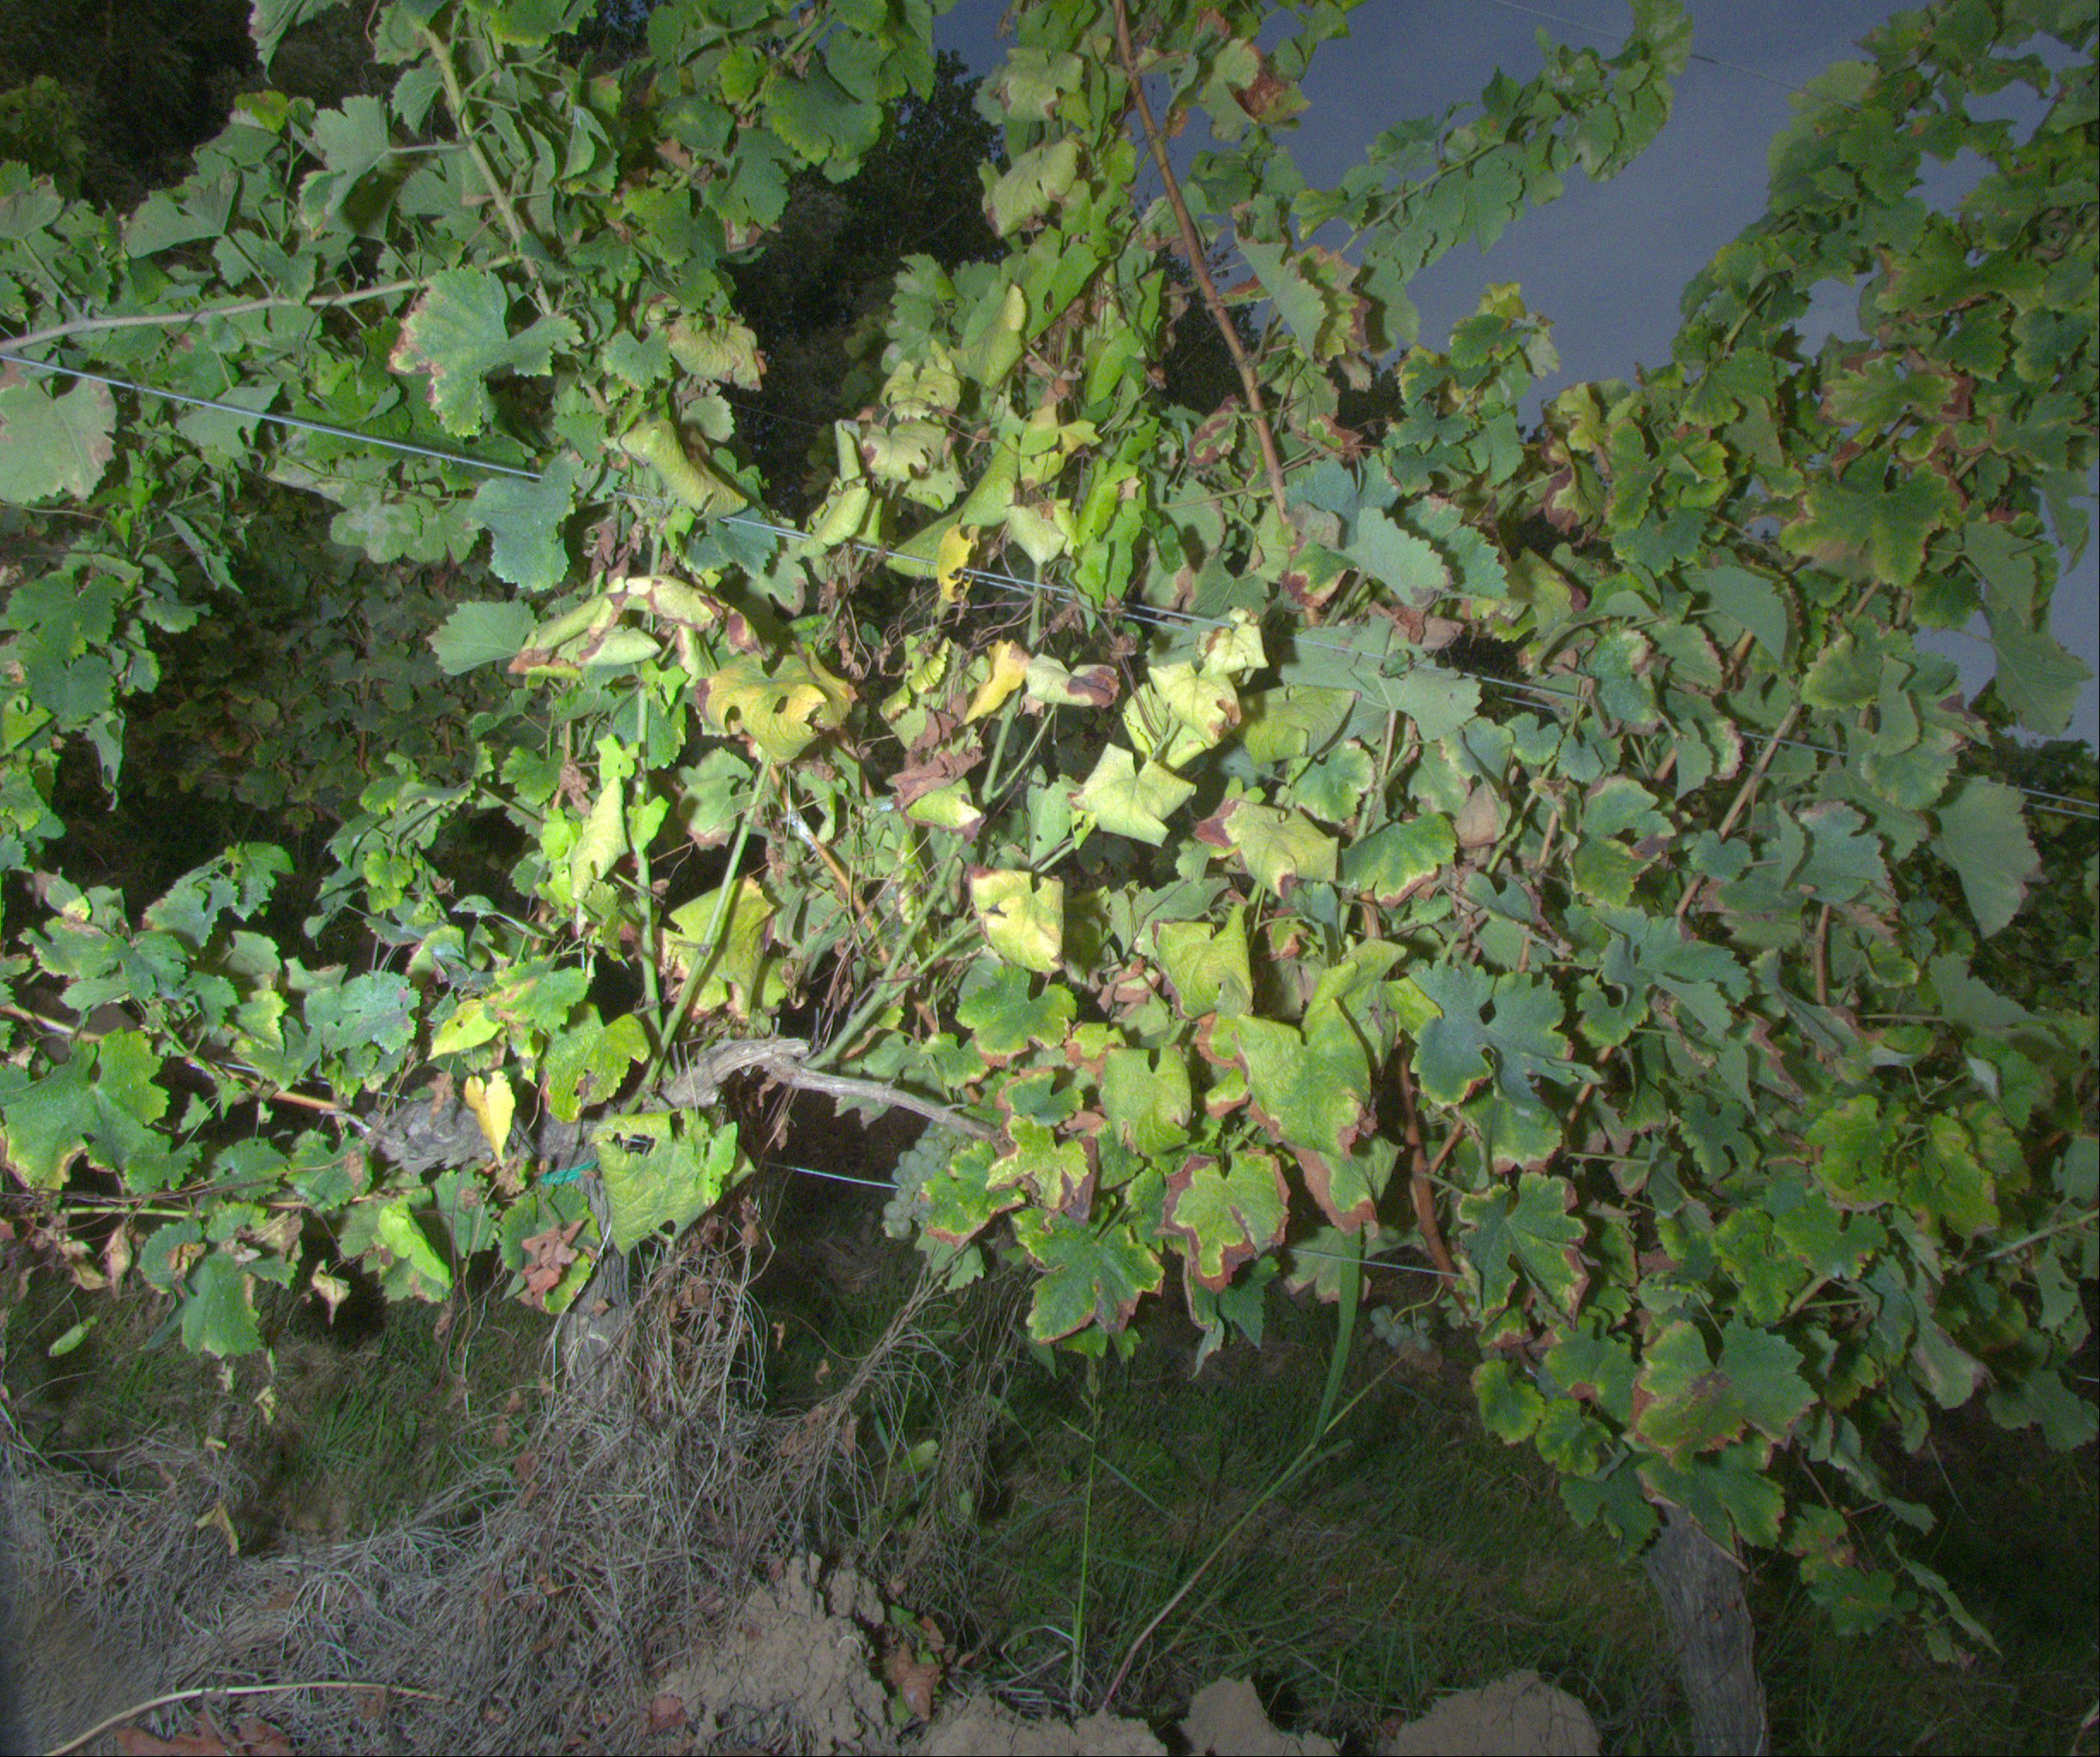
Grape variety: sauvignon-blanc
Disease: Flavescence dorée (fd)